Green Lane Hospital, Auckland

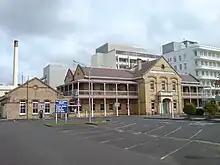
Costley Building in 2008

The site for a future hospital was selected by Governor Sir George Grey. In 1886 the land was handed by the Crown to the Auckland Hospital Board and further land was purchased using a bequest from the philanthropist Edward Costley.